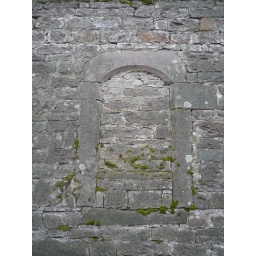
Once a window in the old church wall in my village